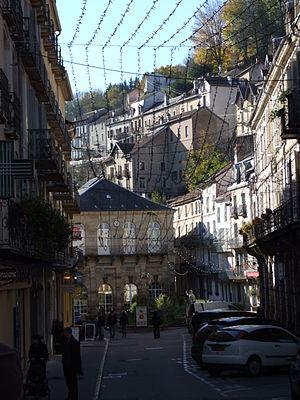
Plombières-les-Bains, Vosges, FRANCE